Mangrove

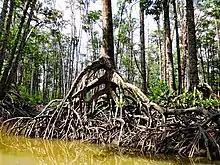
Mangrove roots at low tide in the Philippines

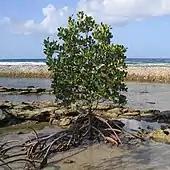
Red mangrove

Etymology of the English term "mangrove" can only be speculative and is disputed.